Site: brandenburg
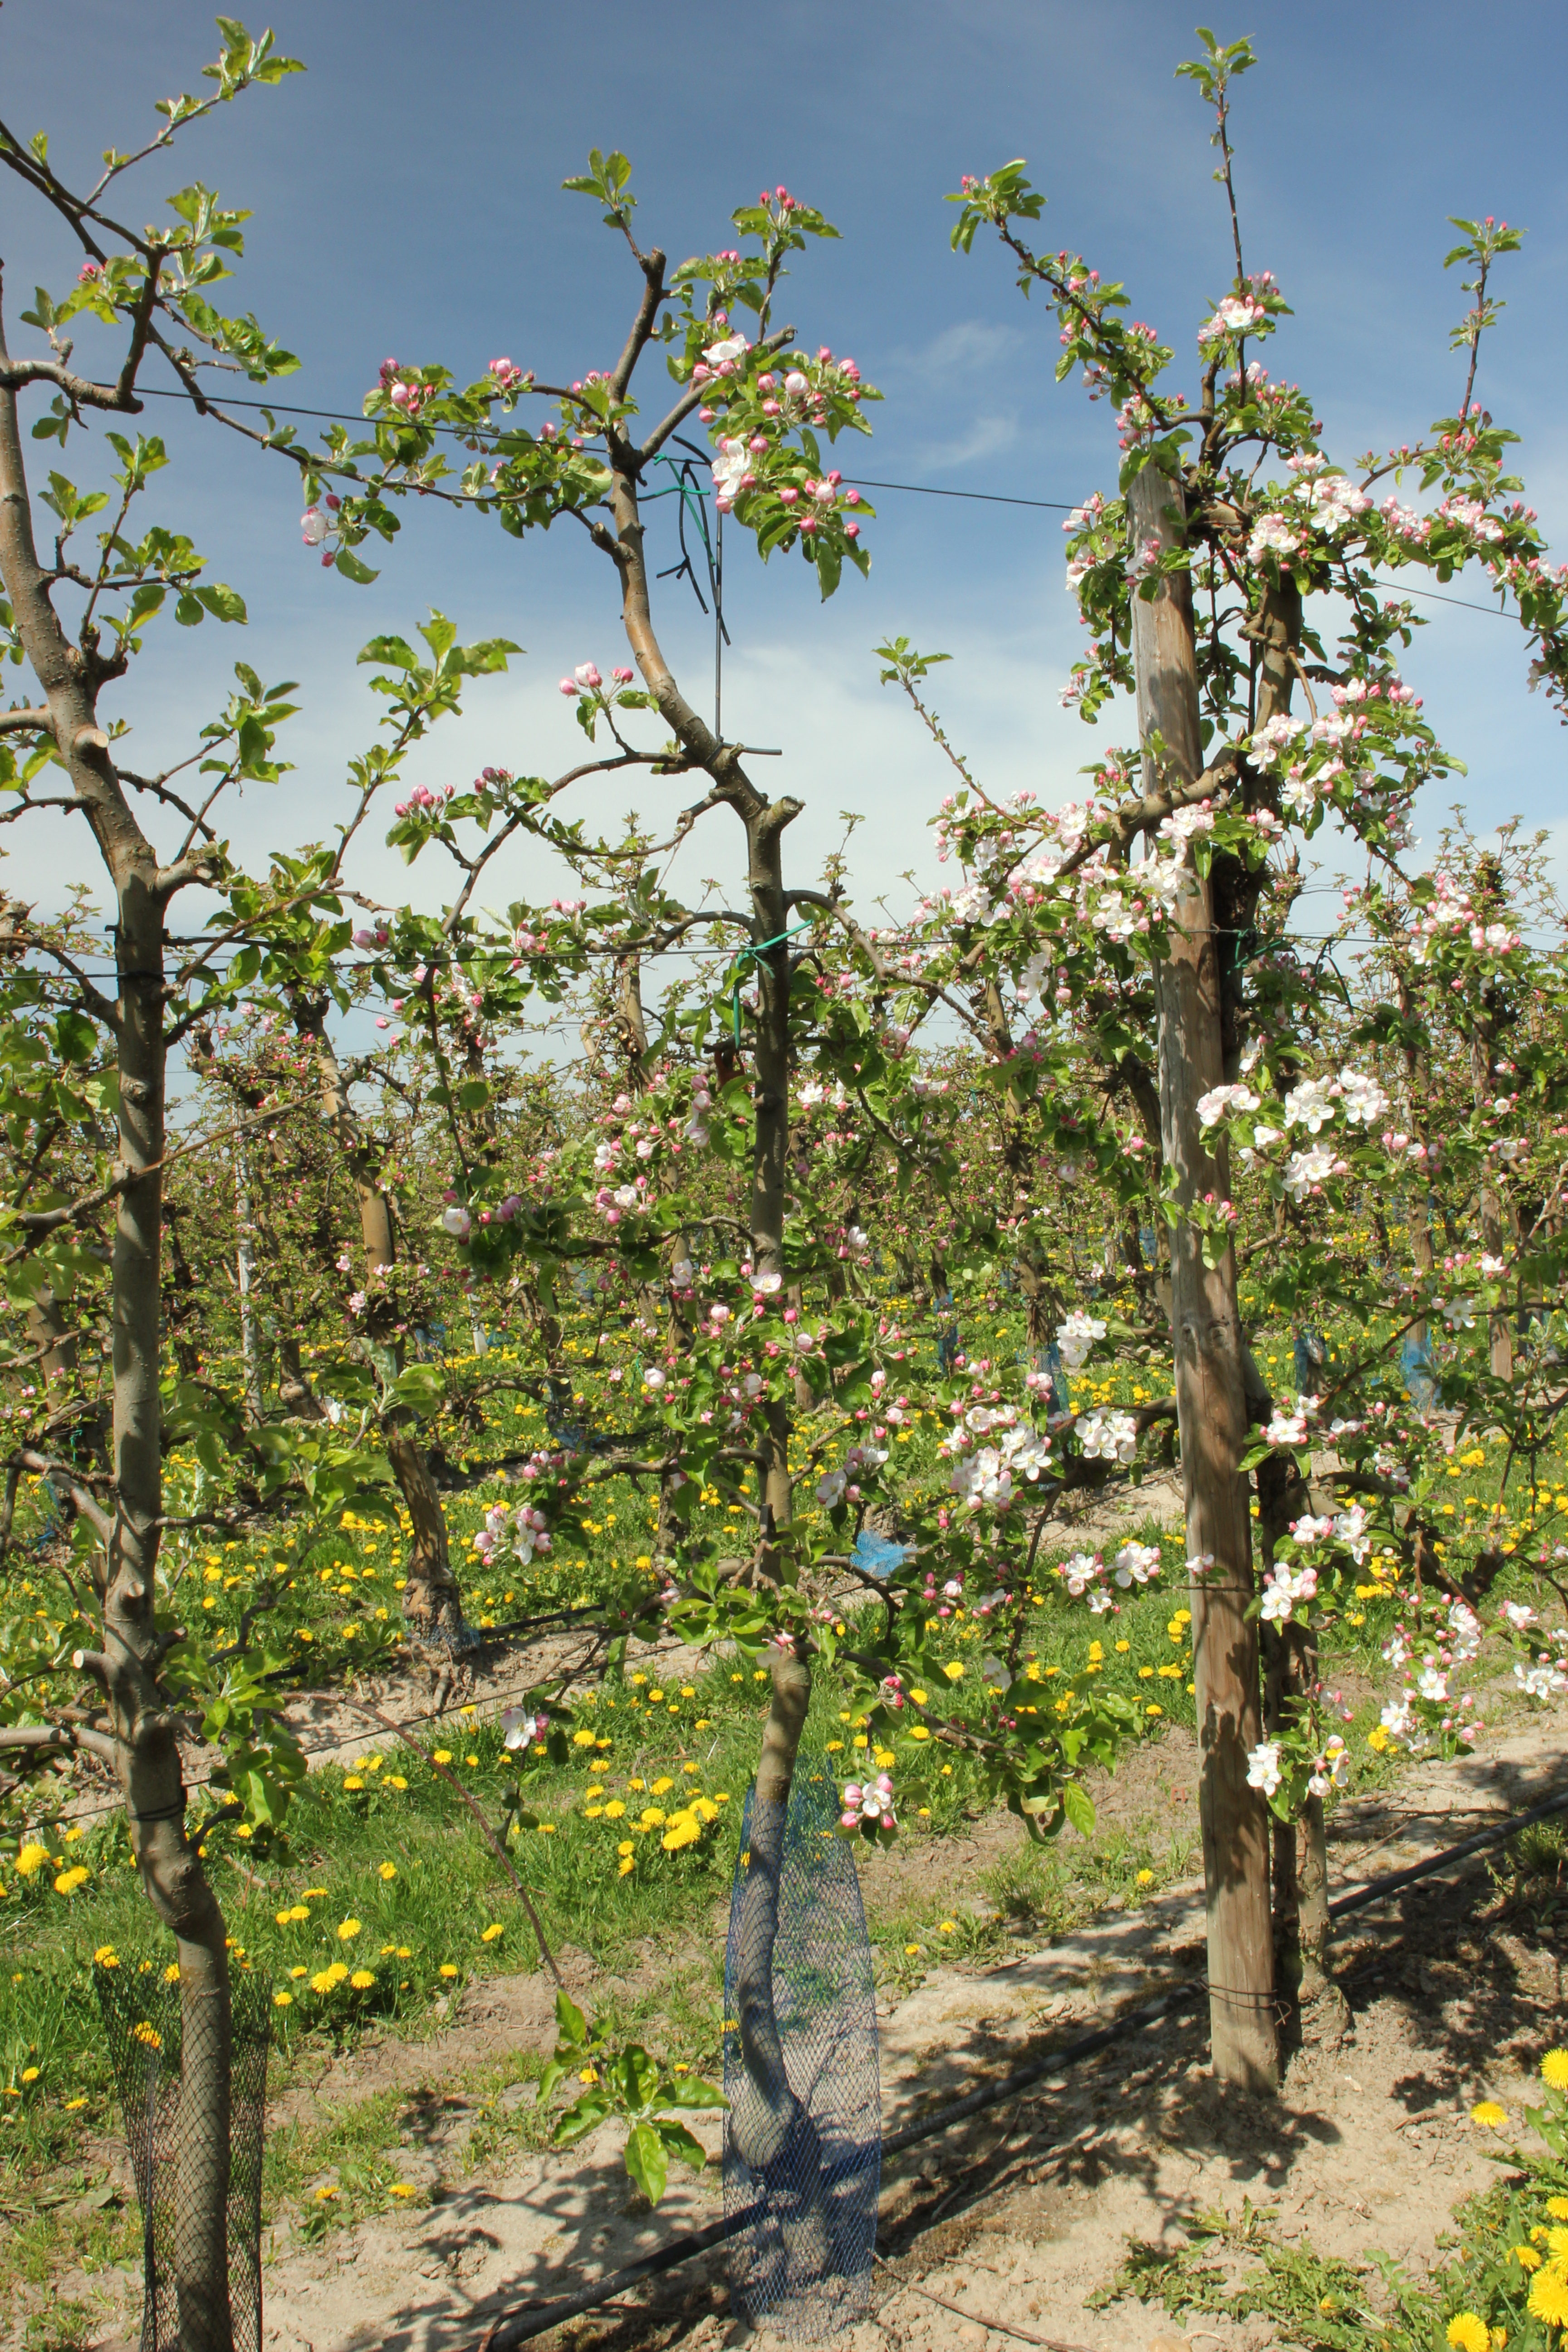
Growth stage (BBCH 57): Inflorescence emergence